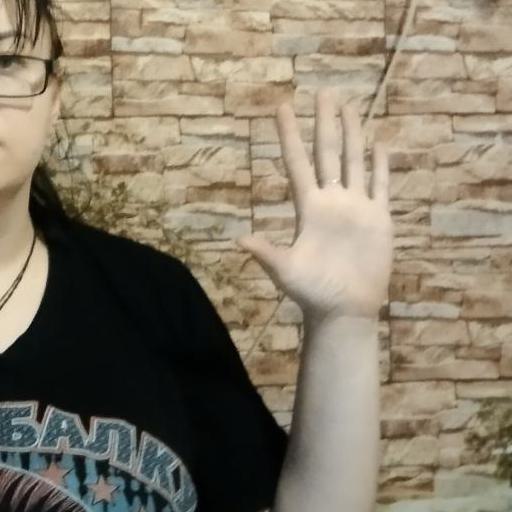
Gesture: palm